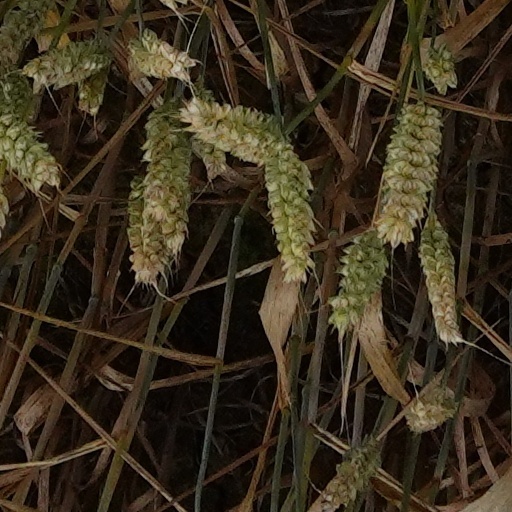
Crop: wheat